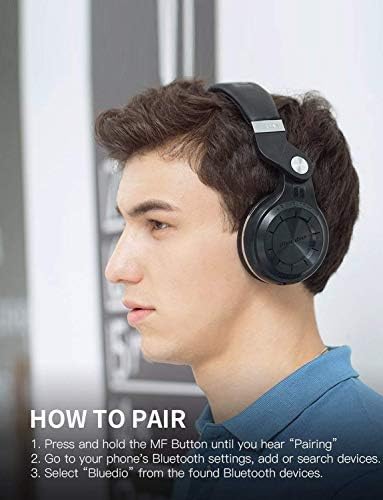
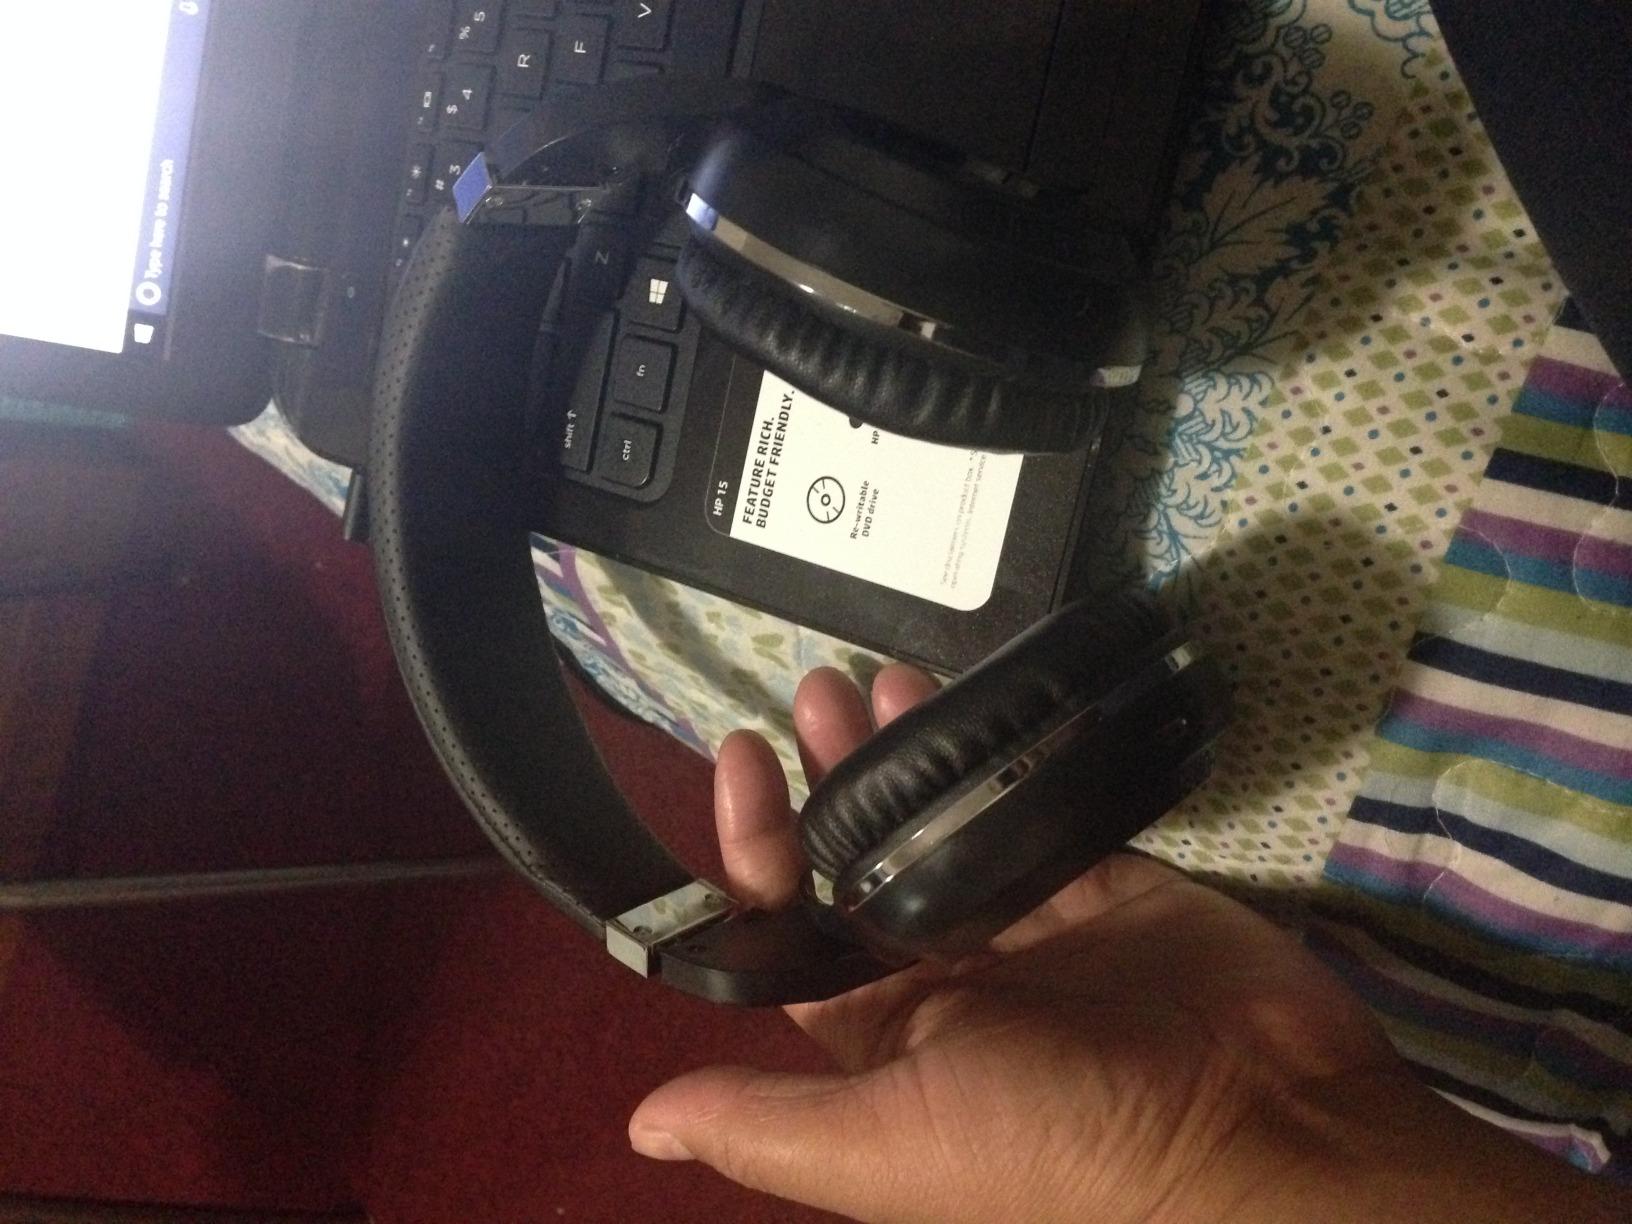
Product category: headphones
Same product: yes